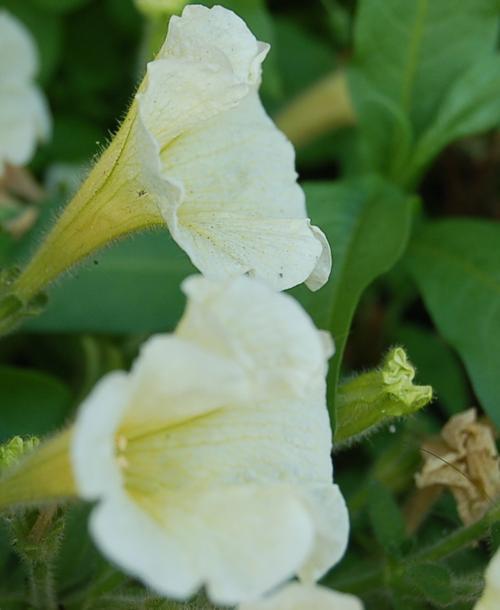
Label: petunia